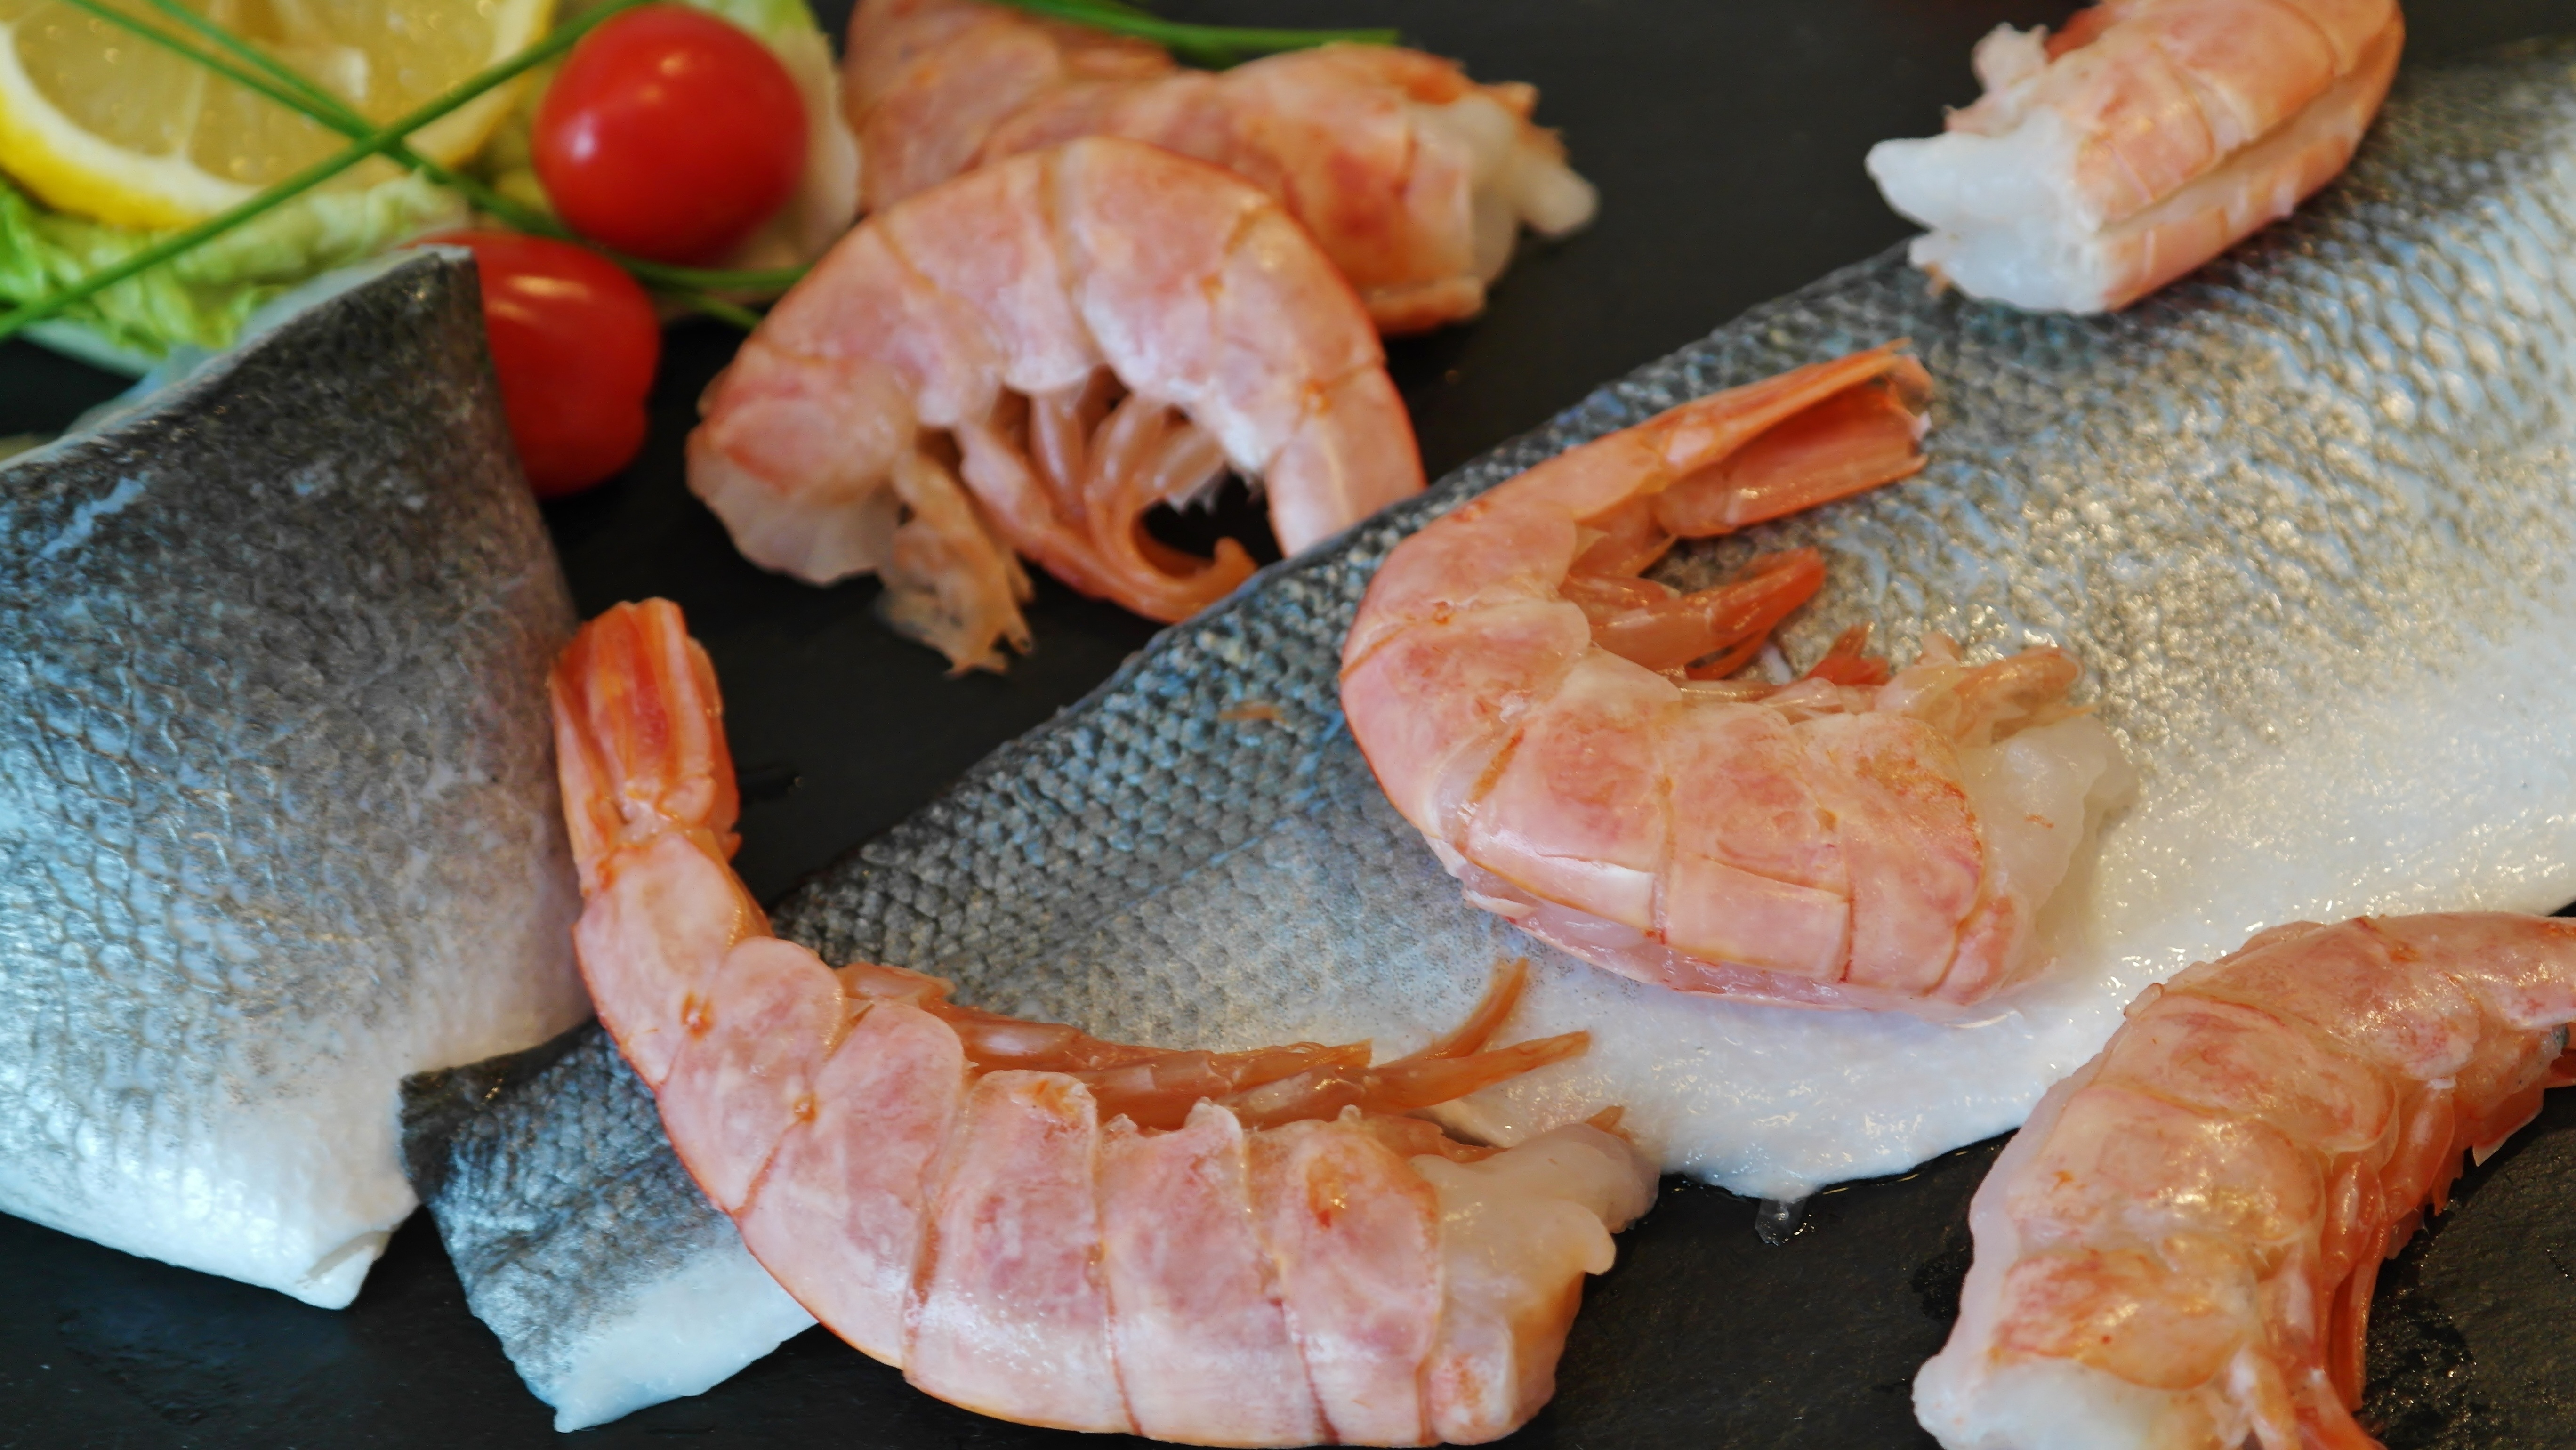
dish, food, seafood, fish, eat, cuisine, invertebrate, shrimp, asian food, raw, frisch, mediterranean cuisine, scampi, fish dish, seabass, loup de mer, fish feed, smoked salmon, decapoda, animal source foods, caridean shrimp